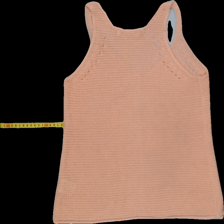
View: back
Type: Tank top
Category: Ladies
Brand: Gina Tricot
Colors: Orange
Material: 100%acrylic
Pattern: Plain
Cut: Regular, V-collar
Size: S
Season: All
Trend: No trend
Stains: Yes
Damage: 0
Price range: 50-100
Recommended usage: Export